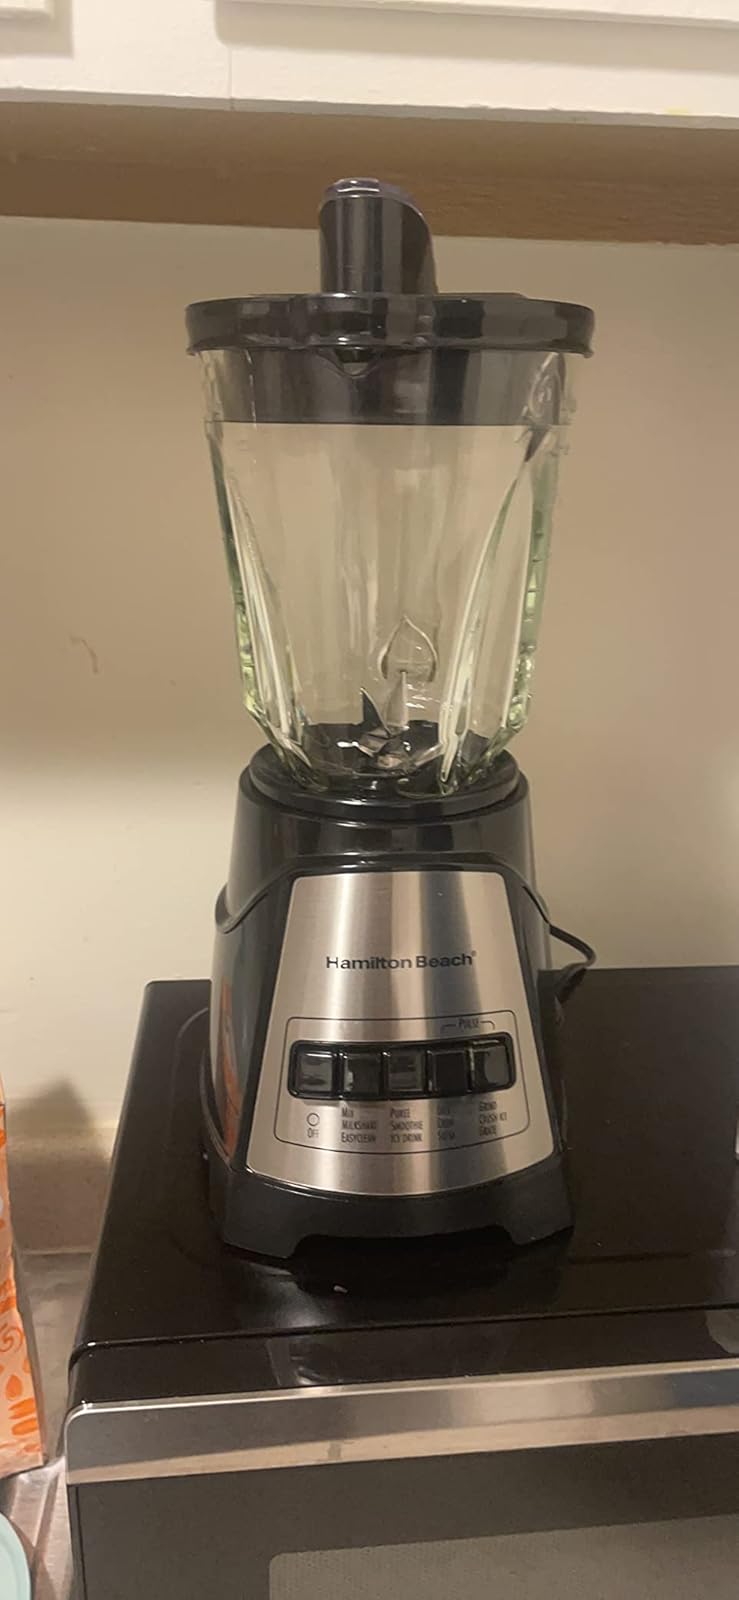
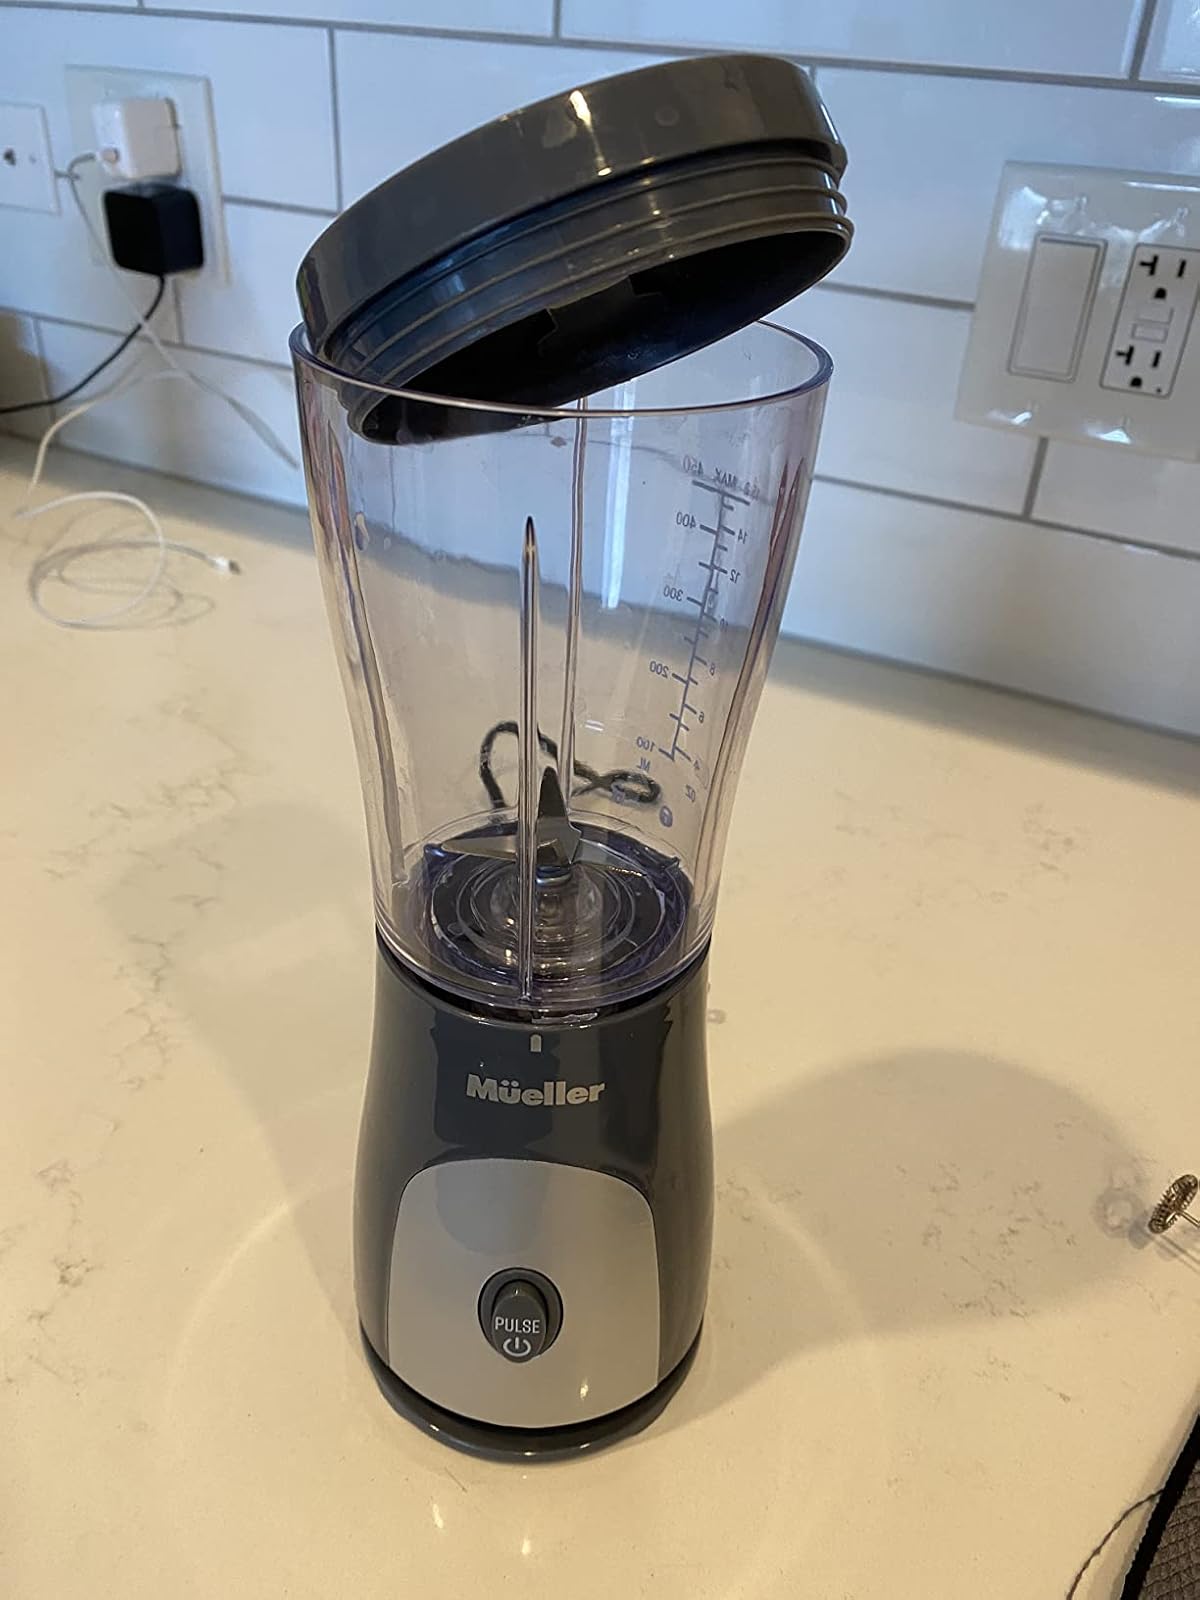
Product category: items_blender
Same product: no